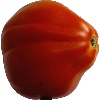
Label: Tomato 1